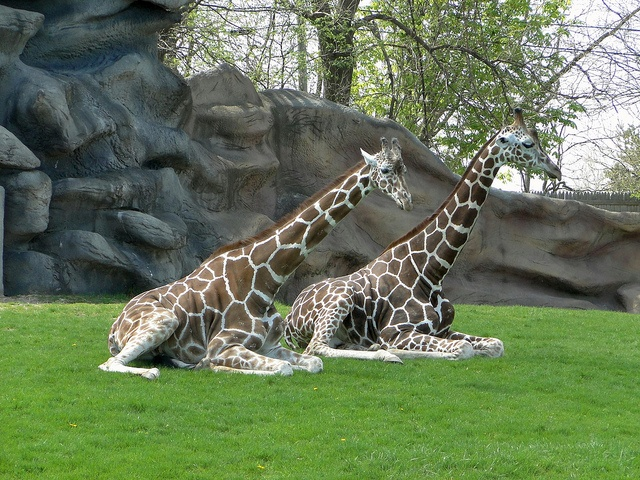
Two giraffe laying in a open grassy field.
Two giraffe sitting on the ground next to each other in a field.
two giraffes sitting on the grass outside of a stone enclosure.
Two giraffe laying down in the grass next to a stone wall.
TWO GIRAFFES SITTING IN THE EXACT SAME POSITION